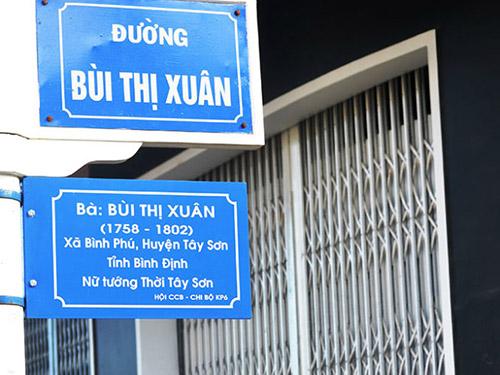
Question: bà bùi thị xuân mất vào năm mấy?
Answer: năm 1802